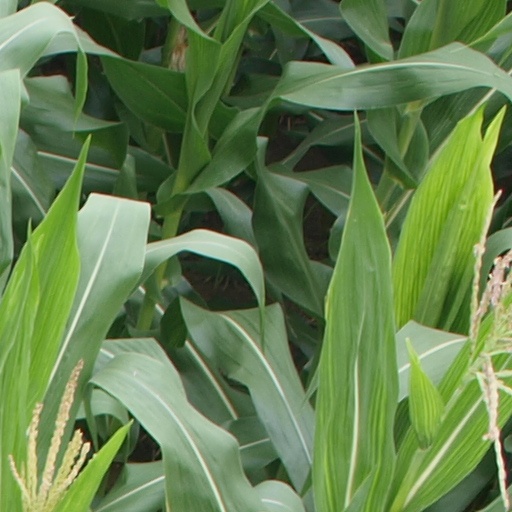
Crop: maize; corn